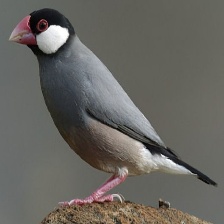
Species: JAVA SPARROW
Scientific name: LONCHURA ORYZIVORA